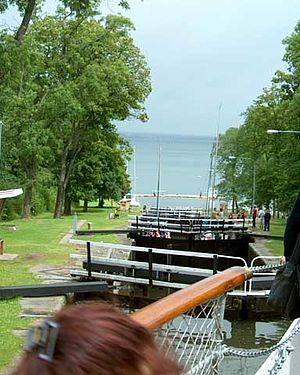
Göta kanal
Sluserne ved Borenshult på Götakanalen
Göta kanal er en svensk kanal, som blev konstrueret i begyndelsen af 1800-tallet. Den forbinder et antal søer og floder og udgør den vigtigste del af den 614 km lange vandvej, som går fra Göteborg på vestkysten via Göta älv og Trollhätte kanal, og gennem de store søer Vänern og Vättern til Söderköping ved Østersøen.